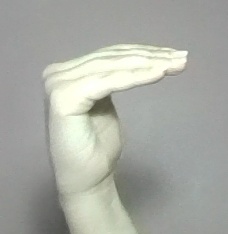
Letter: haa